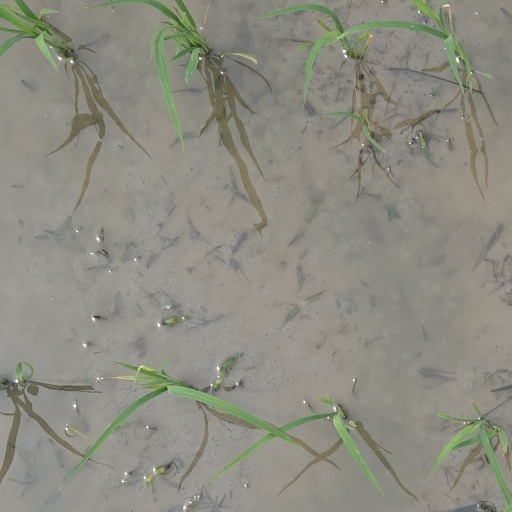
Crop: rice